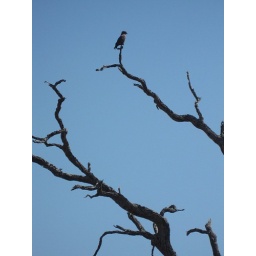
bird in tree